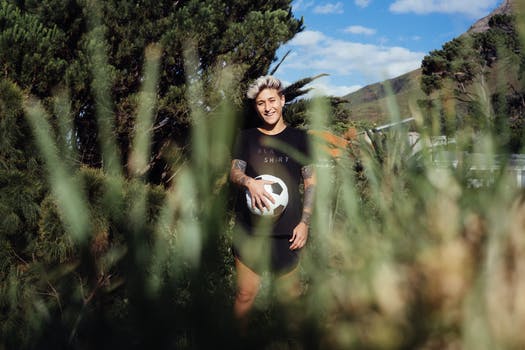
Label: No Watermark